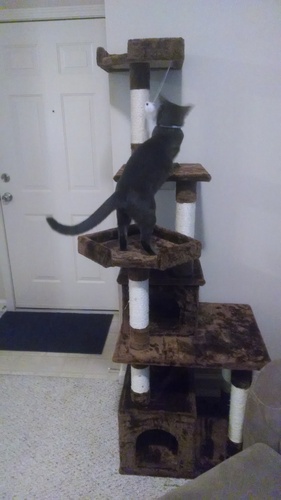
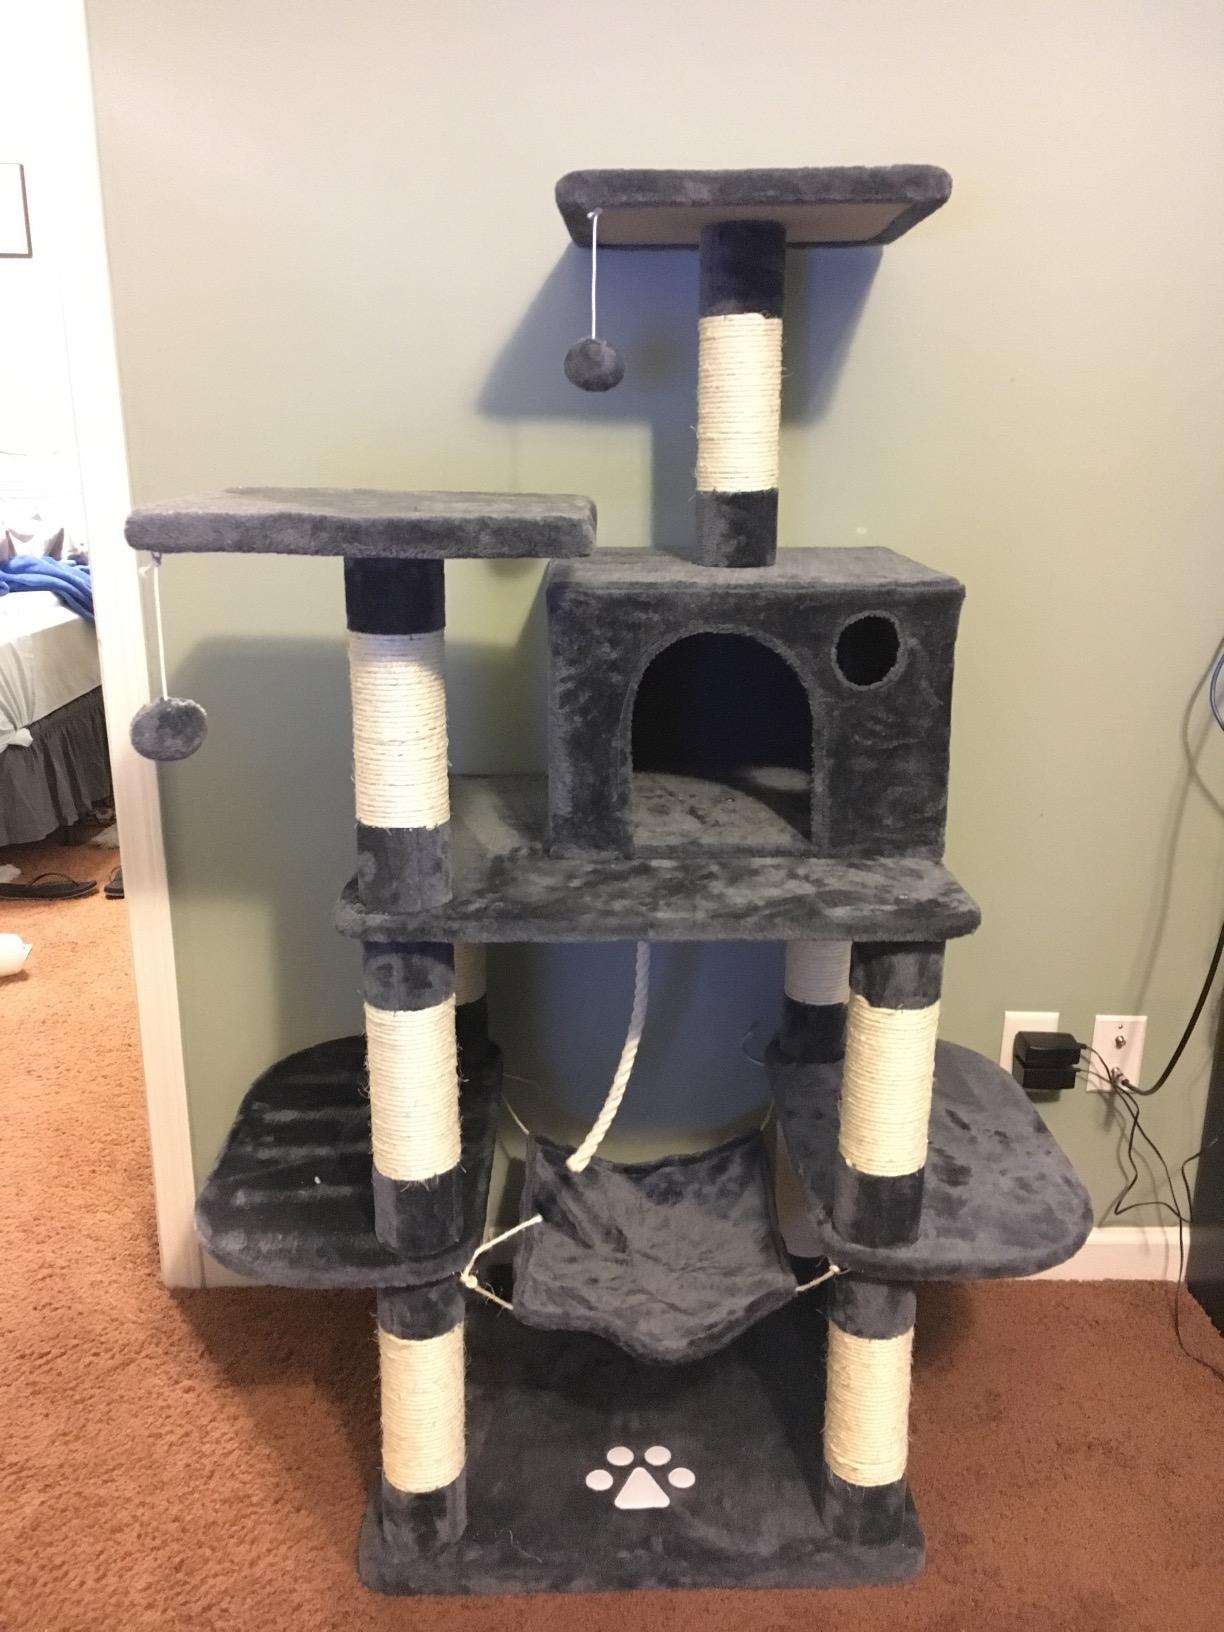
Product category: items_cat tree
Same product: no